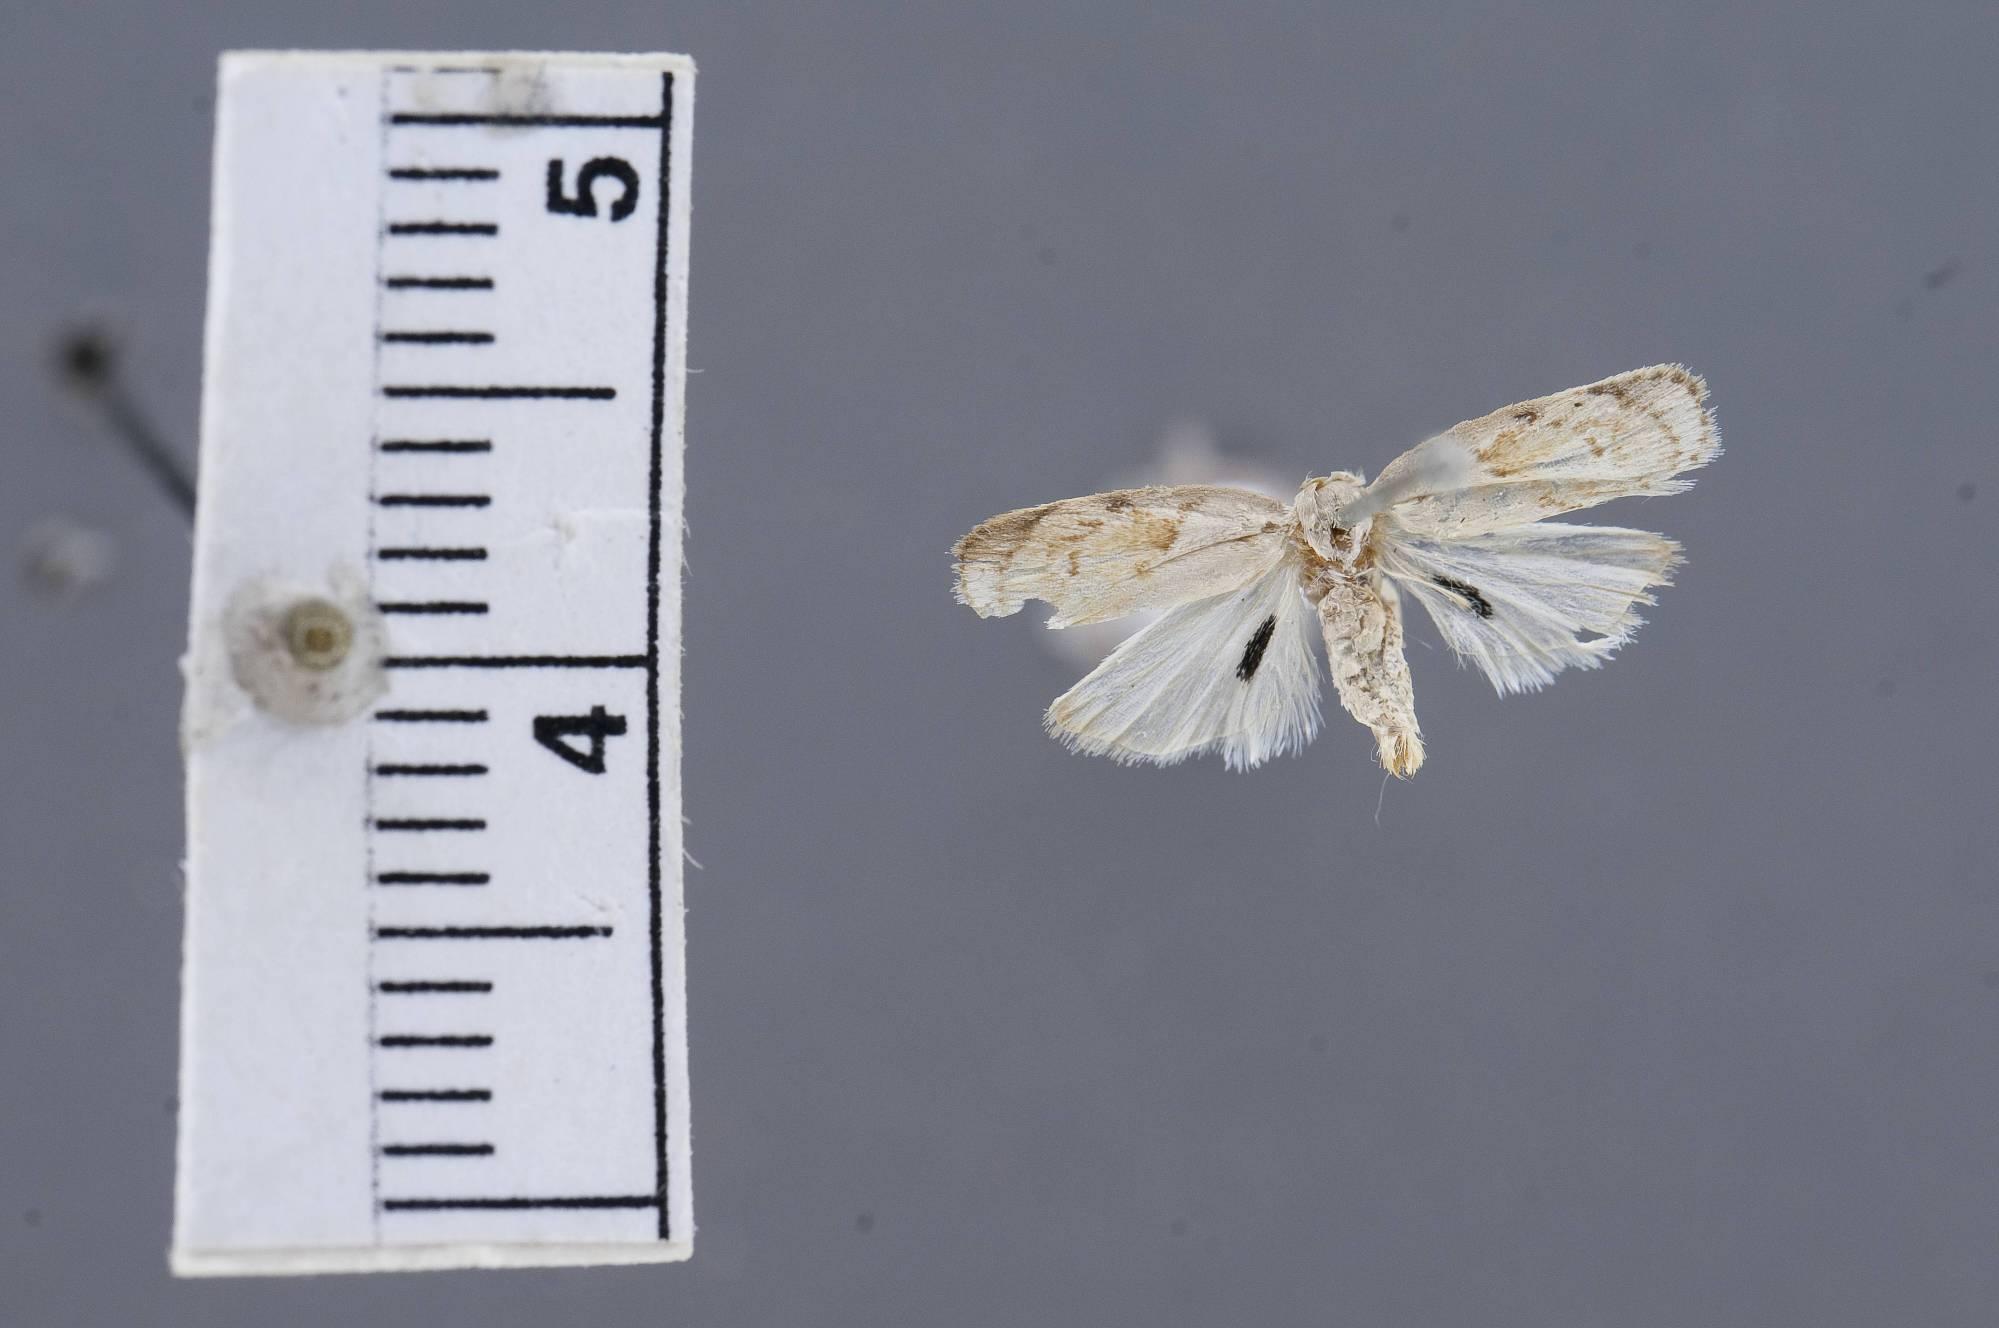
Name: Stenoma comma
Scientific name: Stenoma comma Busck, 1911
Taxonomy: Animalia, Arthropoda, Insecta, Lepidoptera, Glossata, Depressariidae, Stenomatinae
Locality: Cayenne, French Guiana
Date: [Not Stated]